Hot Shots (1956 film)

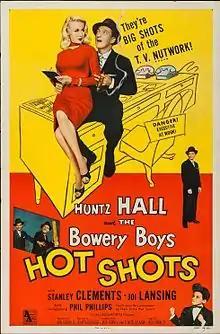
Theatrical release poster

Hot Shots is a 1956 American comedy film starring The Bowery Boys. The film was released on December 23, 1956 by Monogram Pictures and is the forty-third film in the series. It was directed by Jean Yarbrough and written by Jack Townley.